Chester Rogers

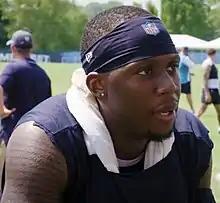
Rogers with the Titans in 2021

Rogers made his first appearance with the Titans in Week 1 of the 2021 season. On the year, he finished with 30 receptions for 301 yards and a touchdown while carving a role as a kick and punt returner.